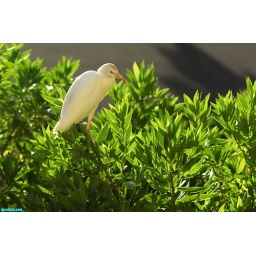
bird in the tree